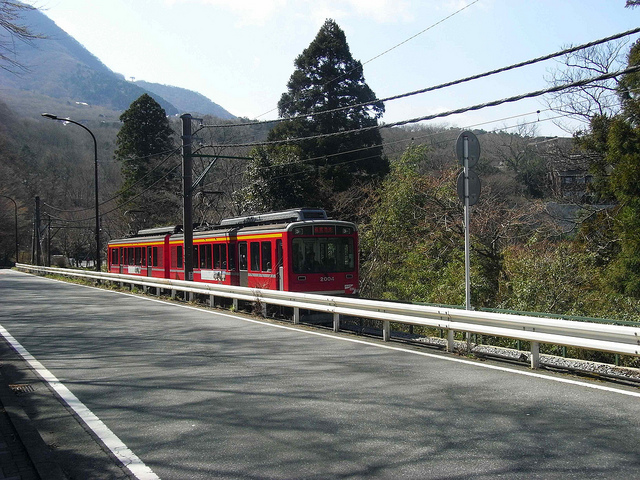
A railroad train driving past an empty street

There is a train on a track by a road

a train going down a track next to a quiet road

A train is passing next to a street

A train goes by a street near a street sign.